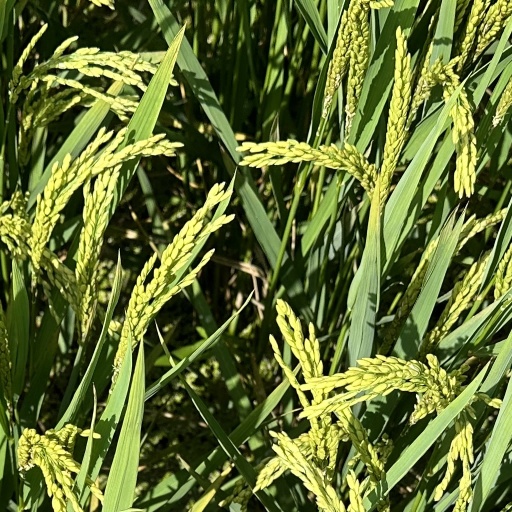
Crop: rice